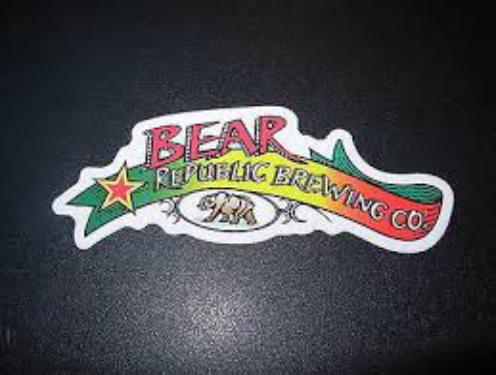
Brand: Bear Republic
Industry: Food